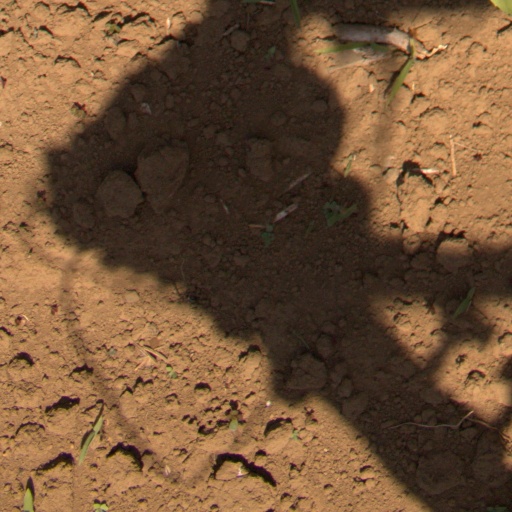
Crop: Jerusalem artichoke